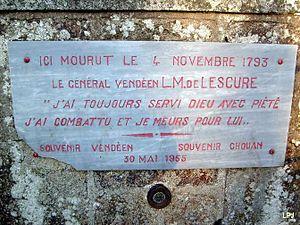
Louis-Marie de Salgues, marquis de Lescure, né à Versailles le 15 octobre 1766, mort à La Pellerine, le 4 novembre 1793, était un militaire français, opposant à la Révolution française. Il est surnommé « Le Saint du Poitou ».